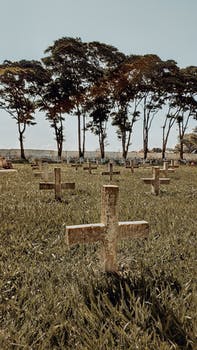
Label: No Watermark